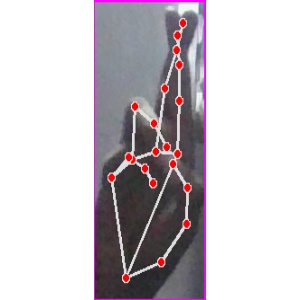
अक्षर: र